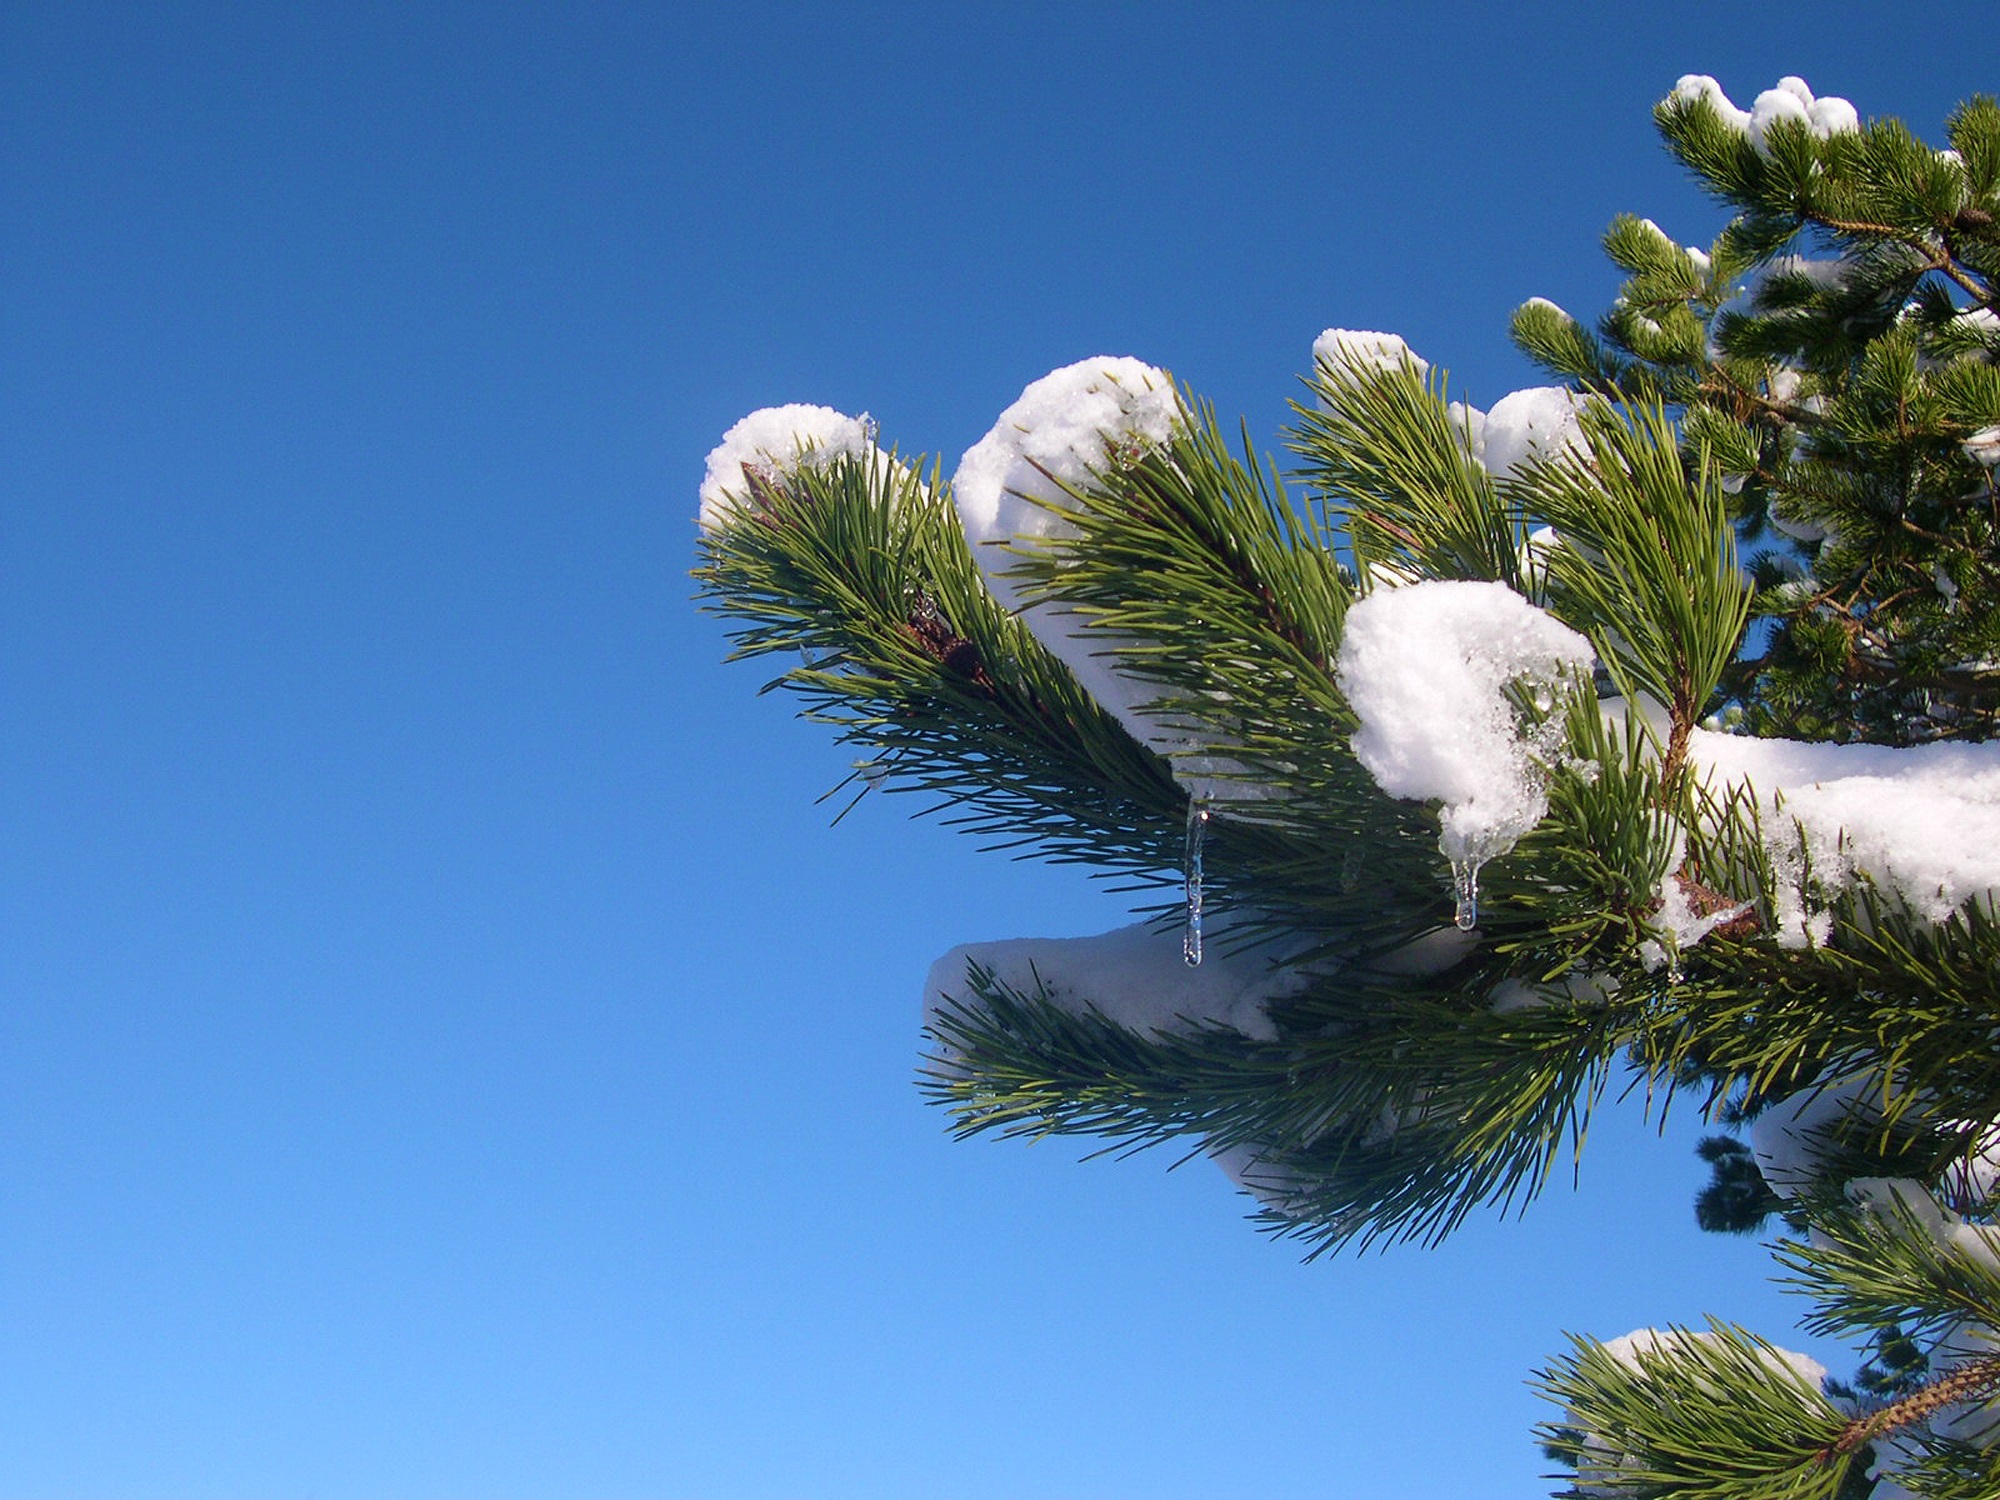
tree, water, nature, branch, snow, cold, winter, plant, sky, flower, wind, frost, pine, clear, environment, ice, spring, natural, fresh, frozen, christmas, fir, flora, season, blue sky, conifer, spruce, thaw, icicle, melt, ecosystem, bough, pine needles, fresh air, woody plant, land plant, arecales